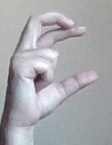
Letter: thal